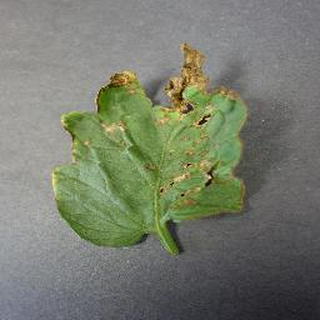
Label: tomato_bacterial_spot